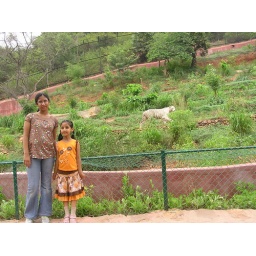
in the back ground is the white tiger